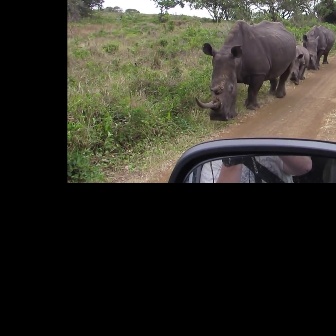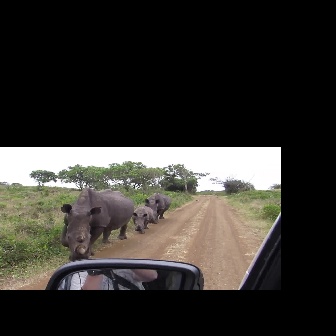
  Please identify the target specified by the bounding box [194,19,296,121] in the first image and locate it in the second image. Return the coordinates in [x_min,y_min,x_max,y_max] format.
Answer: [59,186,134,261]